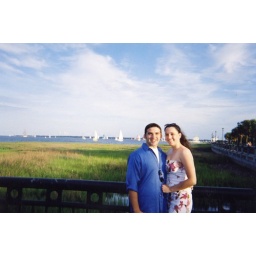
Phil and I posing in front of beautiful sail boats